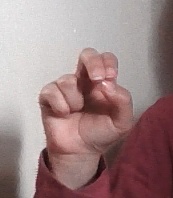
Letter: gaaf